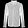
Label: Shirt